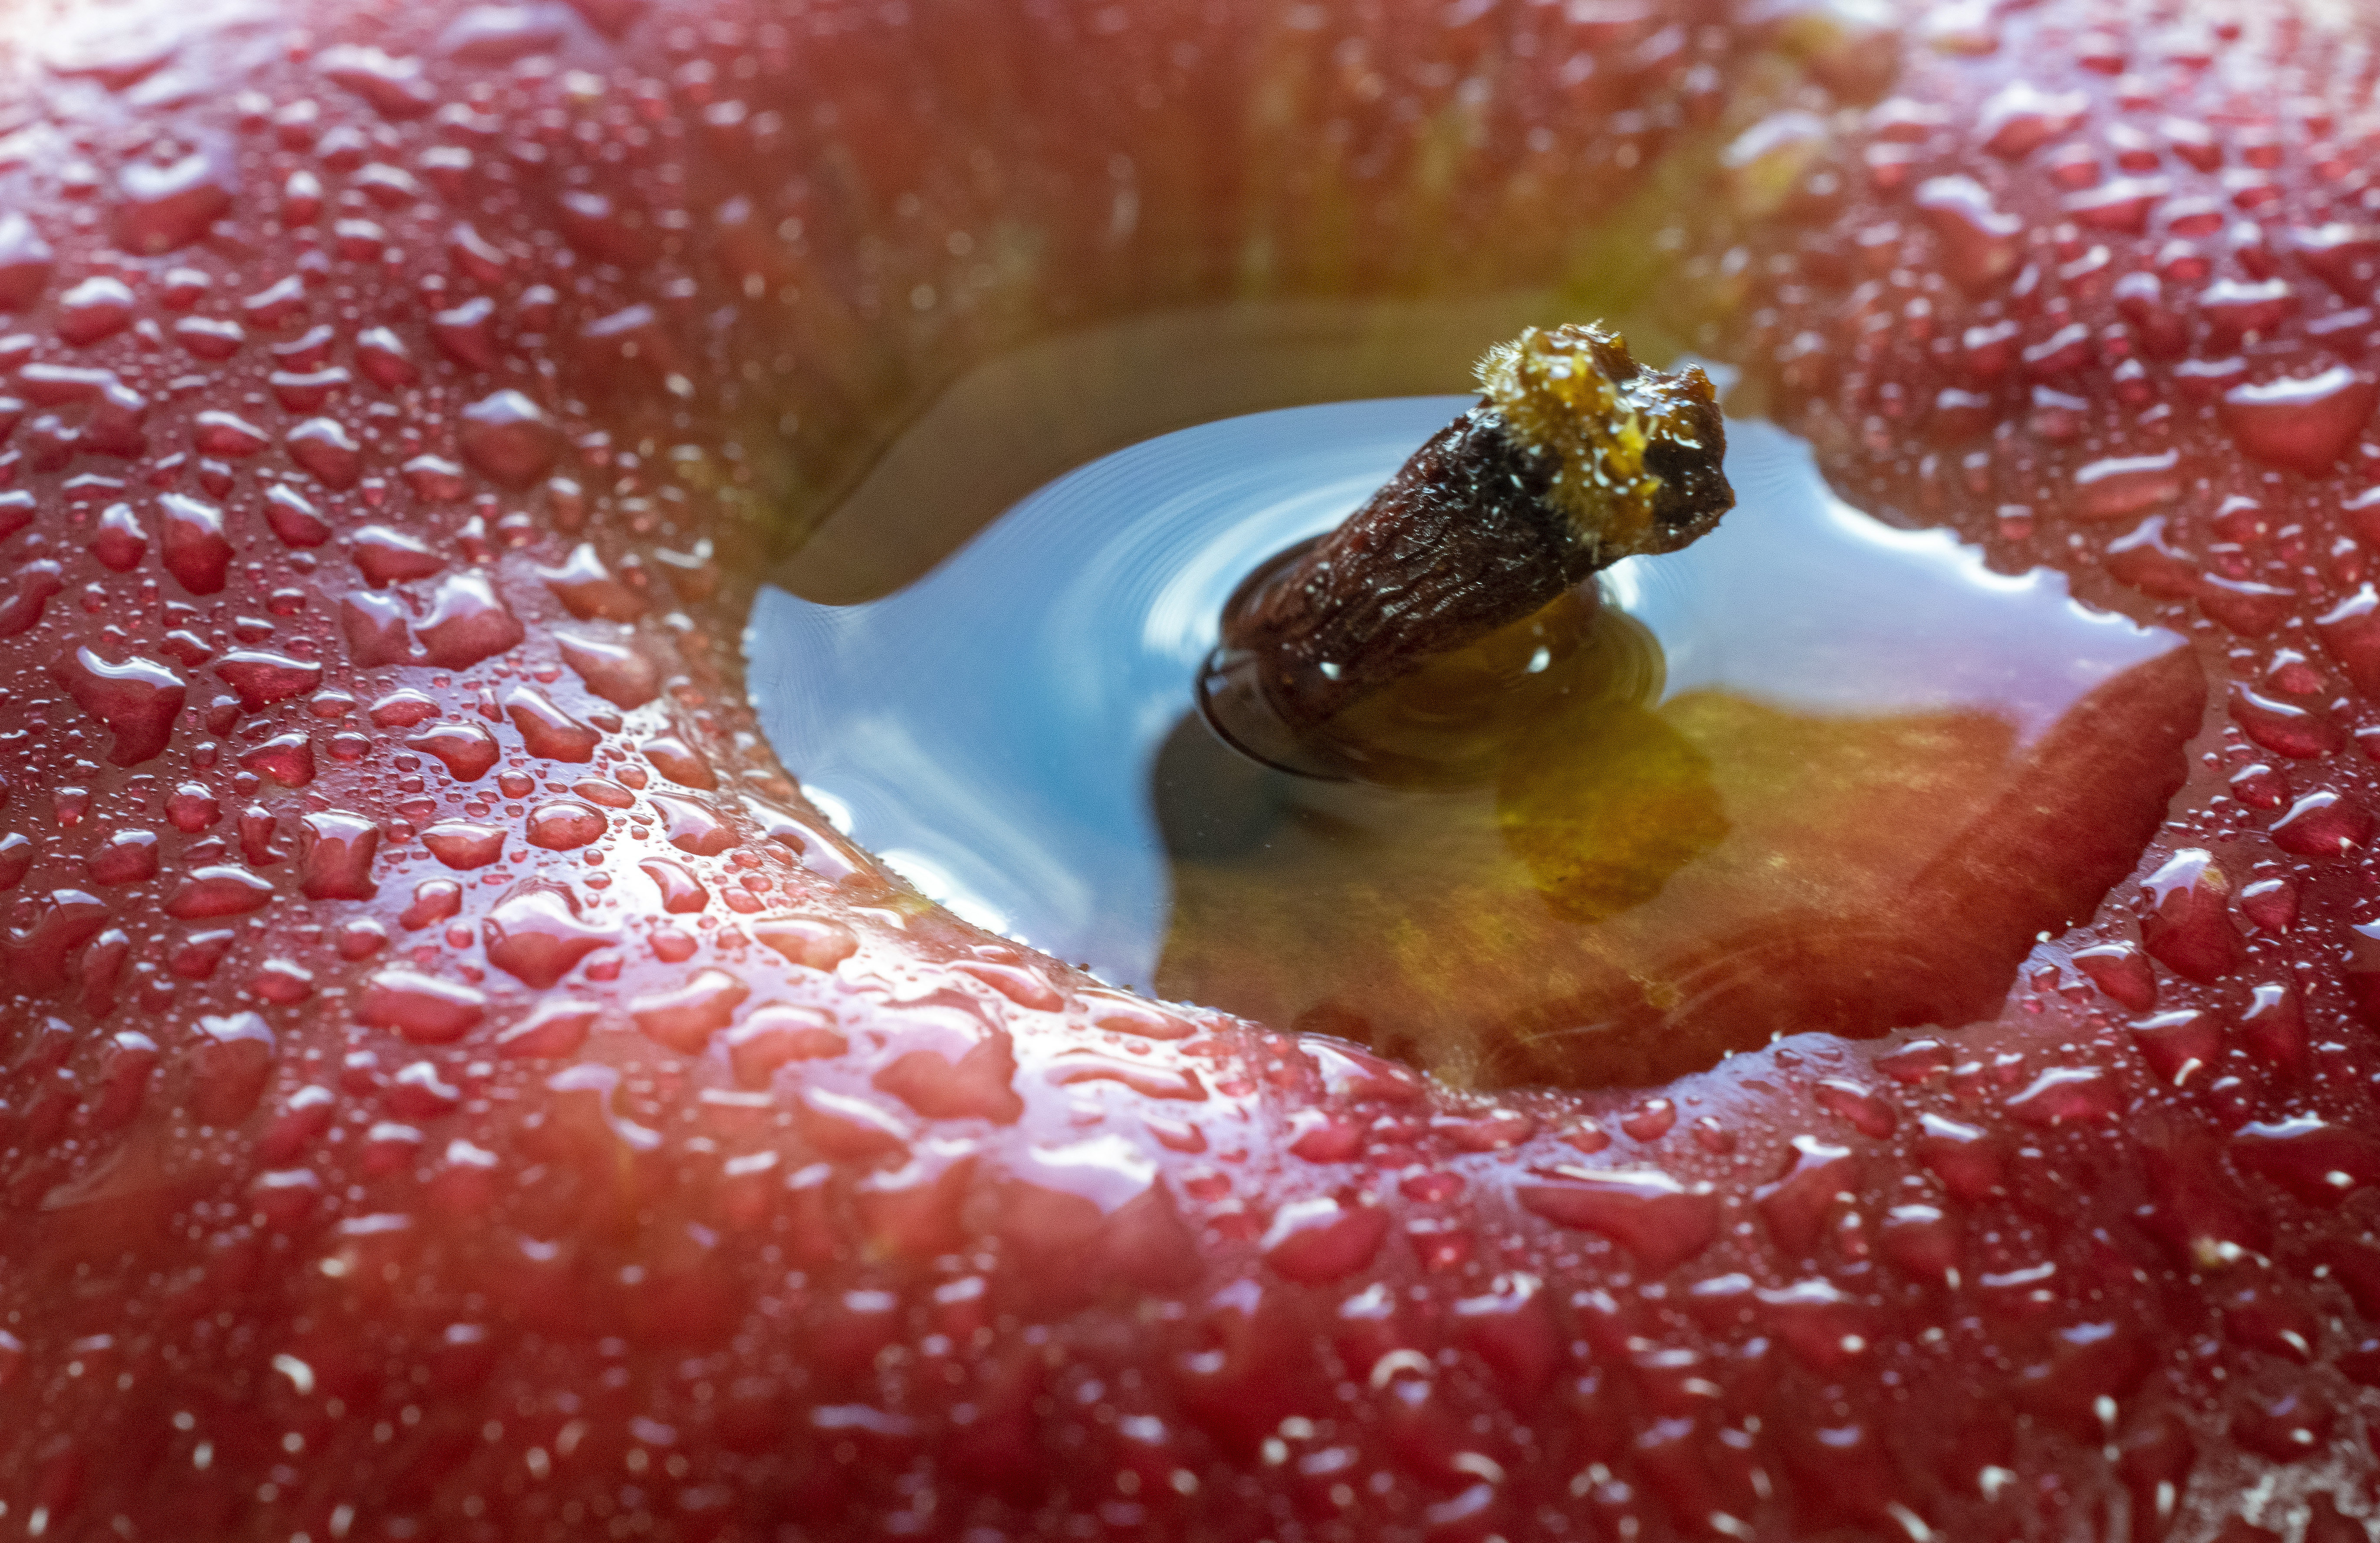
apple, red, fruit, drops, water, reflection, food, nature, close up, macro, cuisine, organism, liquid, ingredient, natural foods, dish, insect, seedless fruit, arthropod, parasite, pollinator, produce, berry, moisture, macro photography, accessory fruit, pest, watermelon, sweetness, carmine, peach, flesh, drop, petal, superfood, nail, still life photography, Superfruit, local food, rose family, invertebrate, larva, citrullus